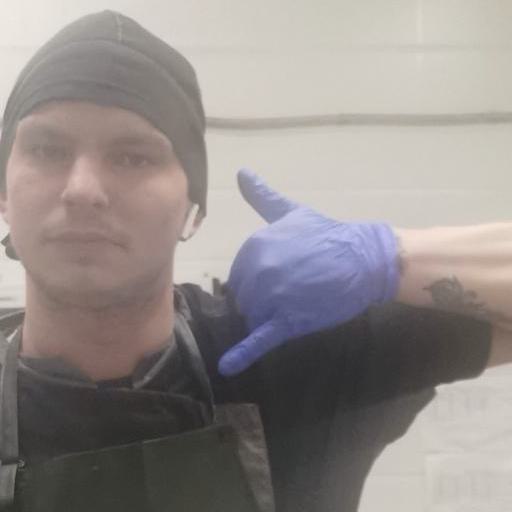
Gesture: call